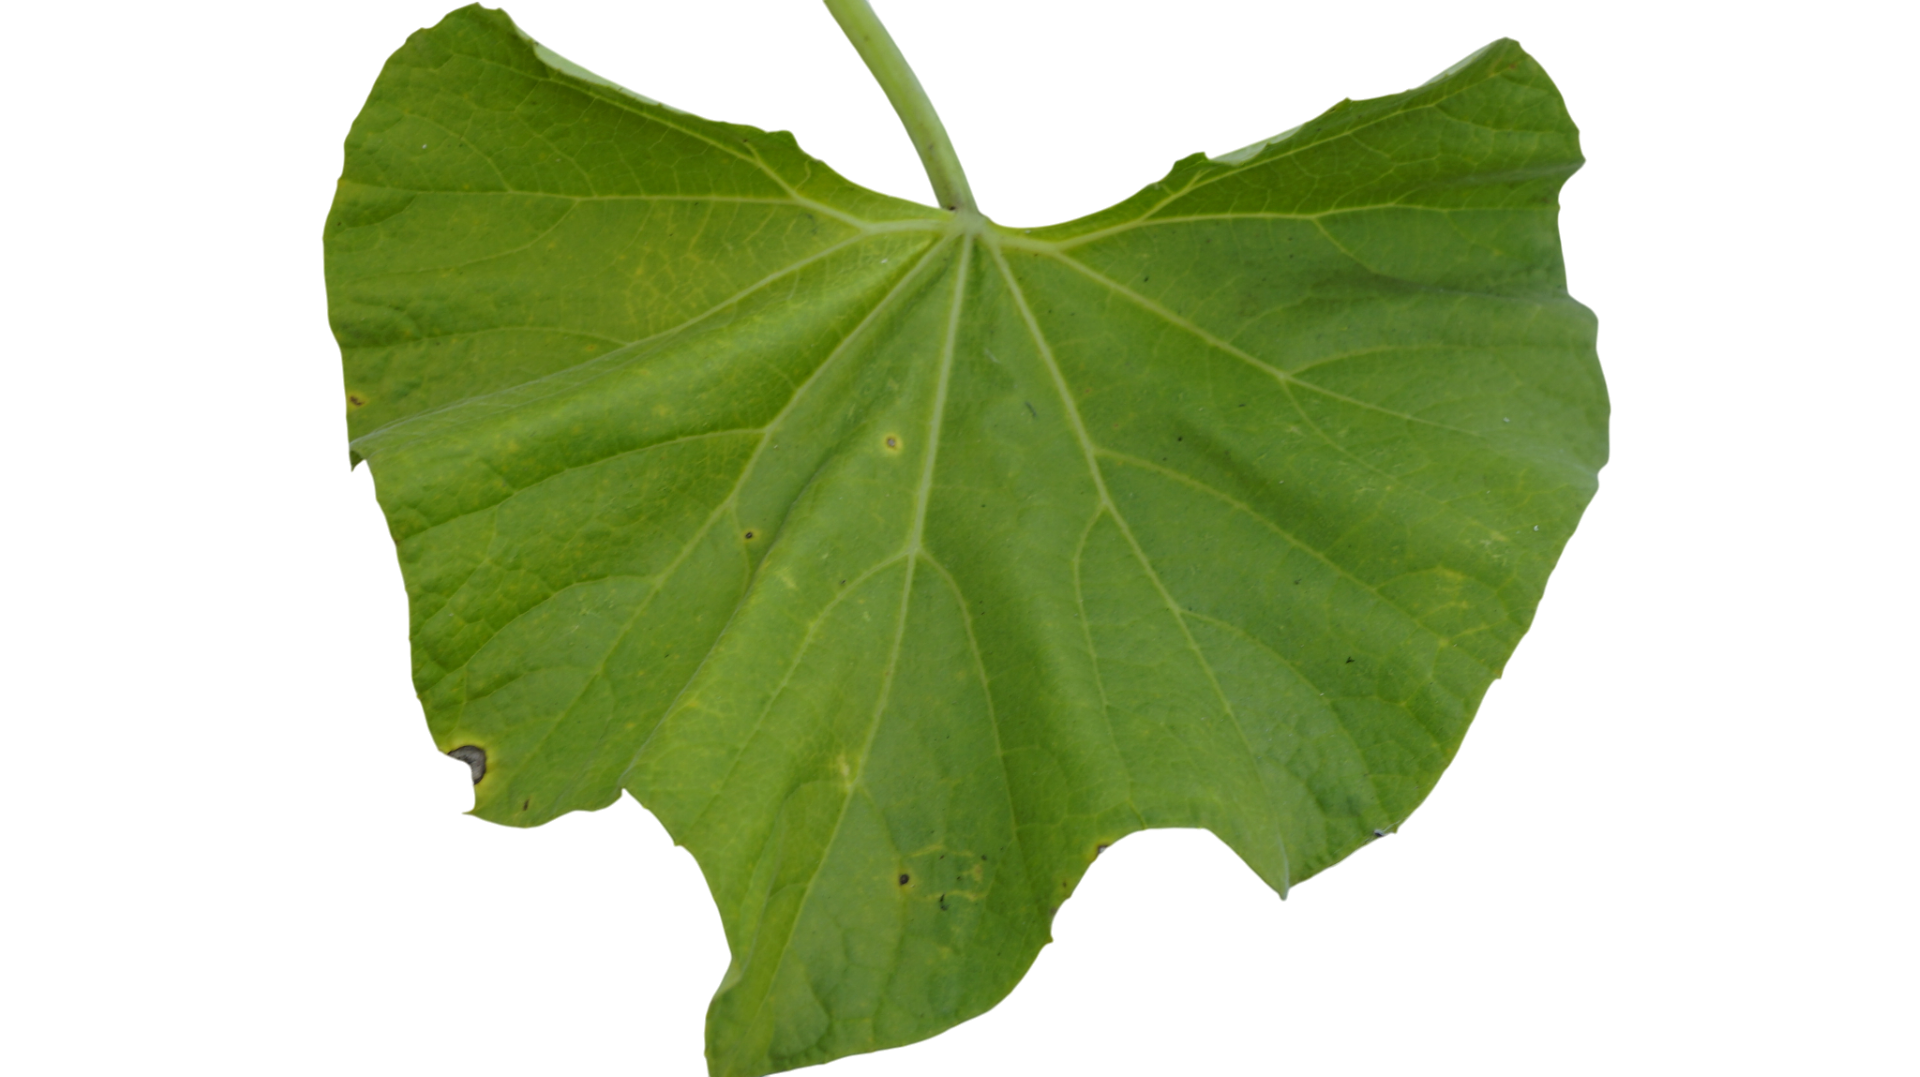
Crop: Bottle Gourd
Label: Early_Alternaria_Leaf_Blight